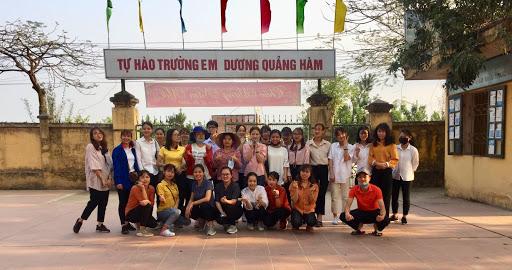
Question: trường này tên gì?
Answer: tên dương quảng hàm